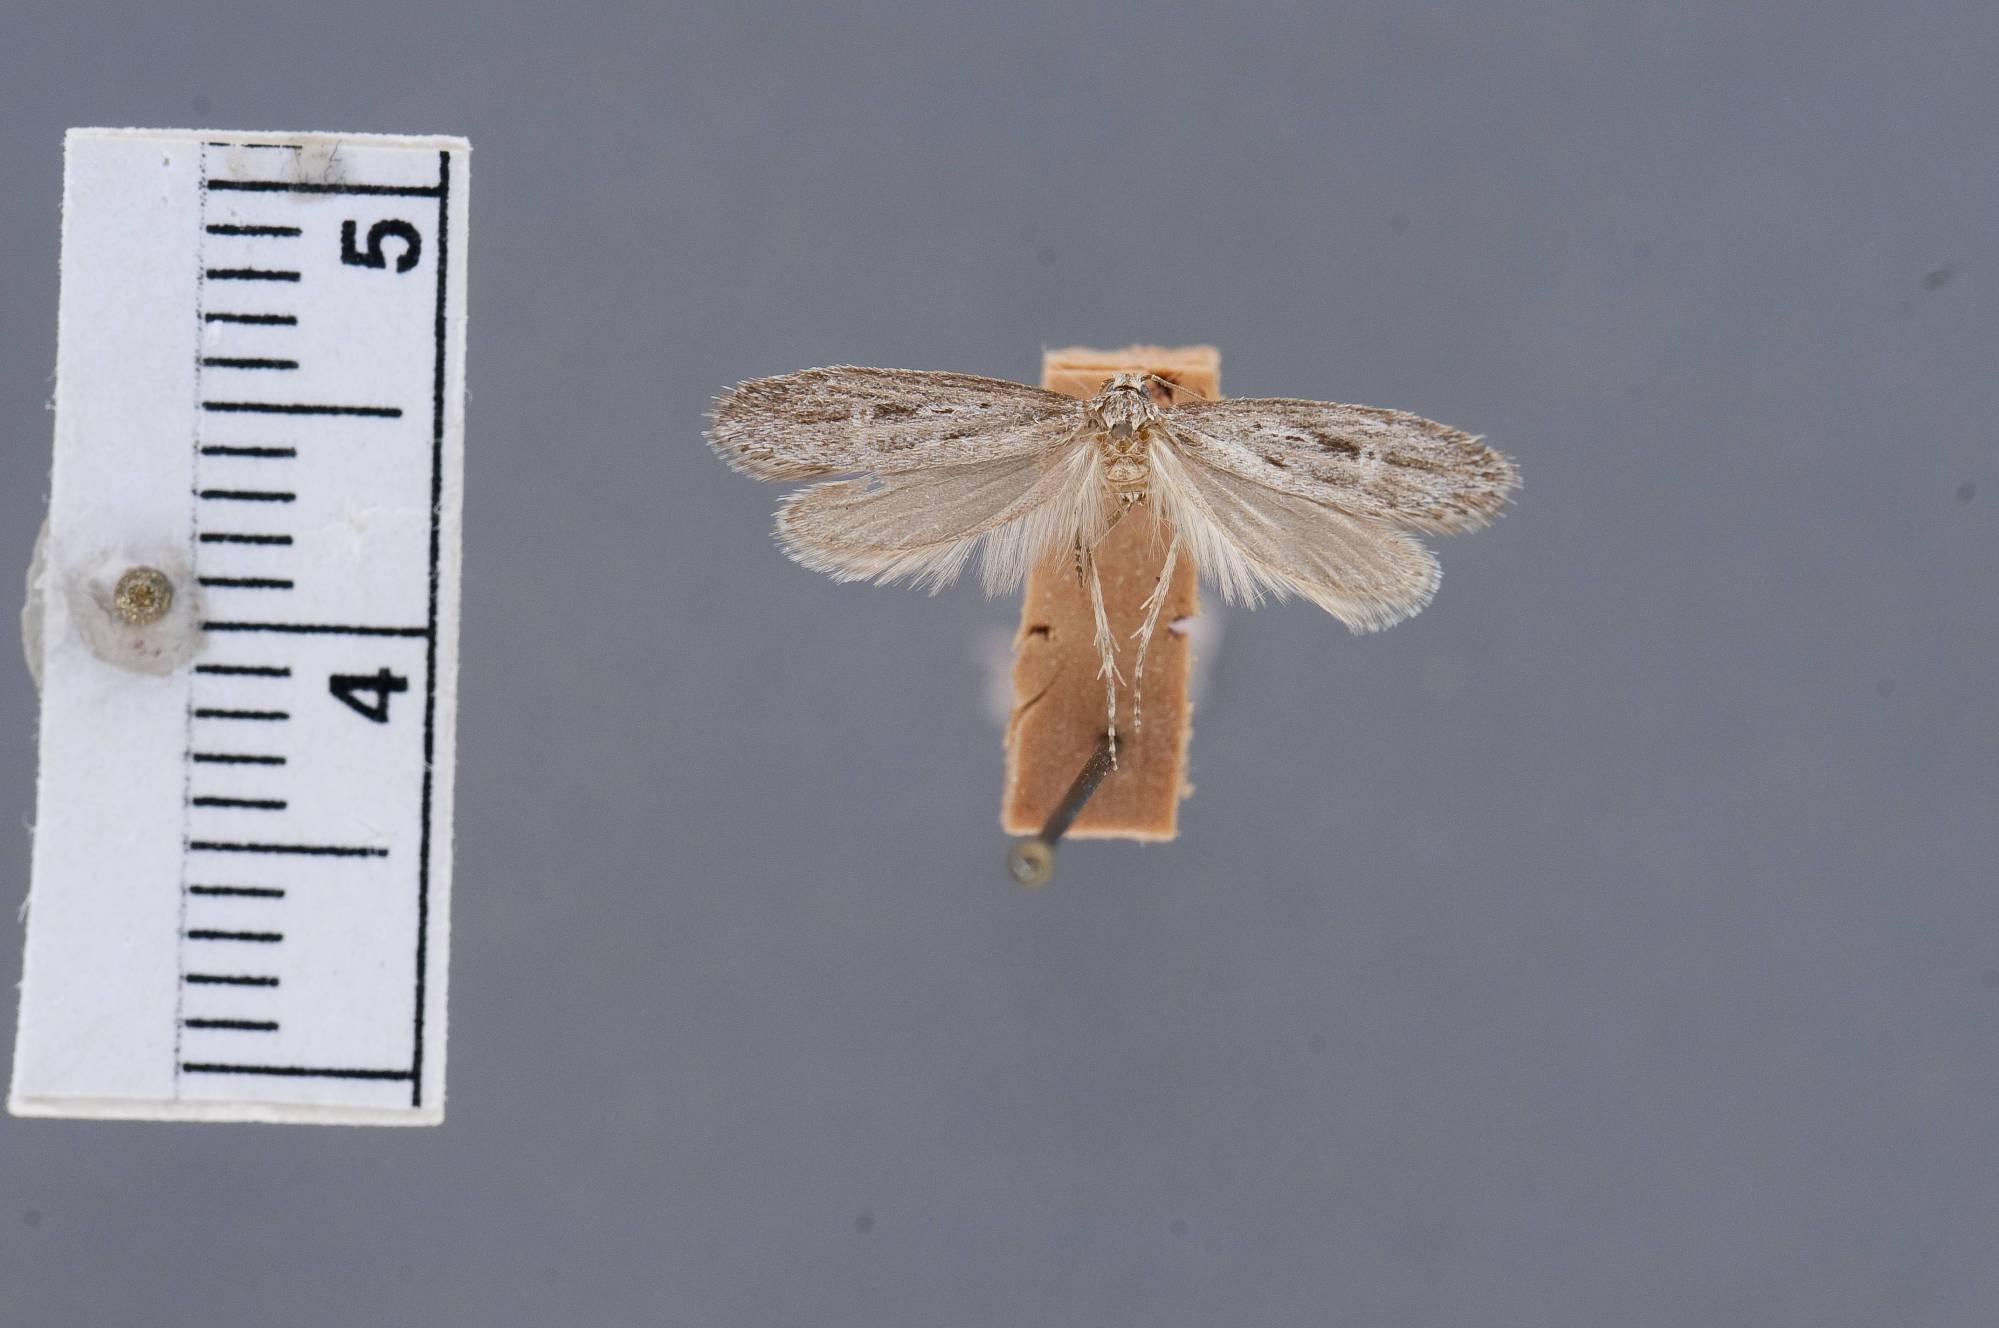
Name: Semioscopis acertella
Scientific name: Semioscopis acertella Busck, 1913
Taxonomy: Animalia, Arthropoda, Insecta, Lepidoptera, Glossata, Depressariidae, Depressariinae
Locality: San Diego, California, United States